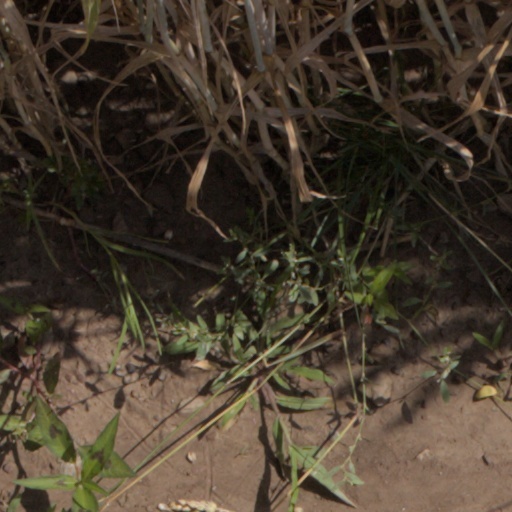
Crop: wheat